Simon Treves

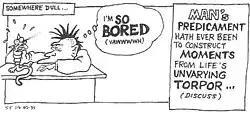
A 1991 cartoon by Simon Treves

Treves married Mirela (née Kalicanin) in 2001 and lives in Buckinghamshire. They have two sons.